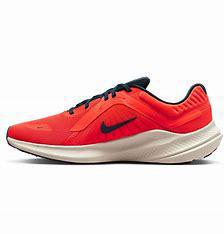
Brand: Nike
Model: Quest 5